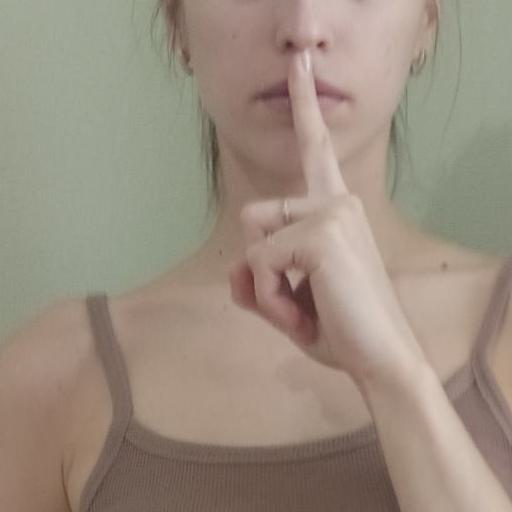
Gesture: mute